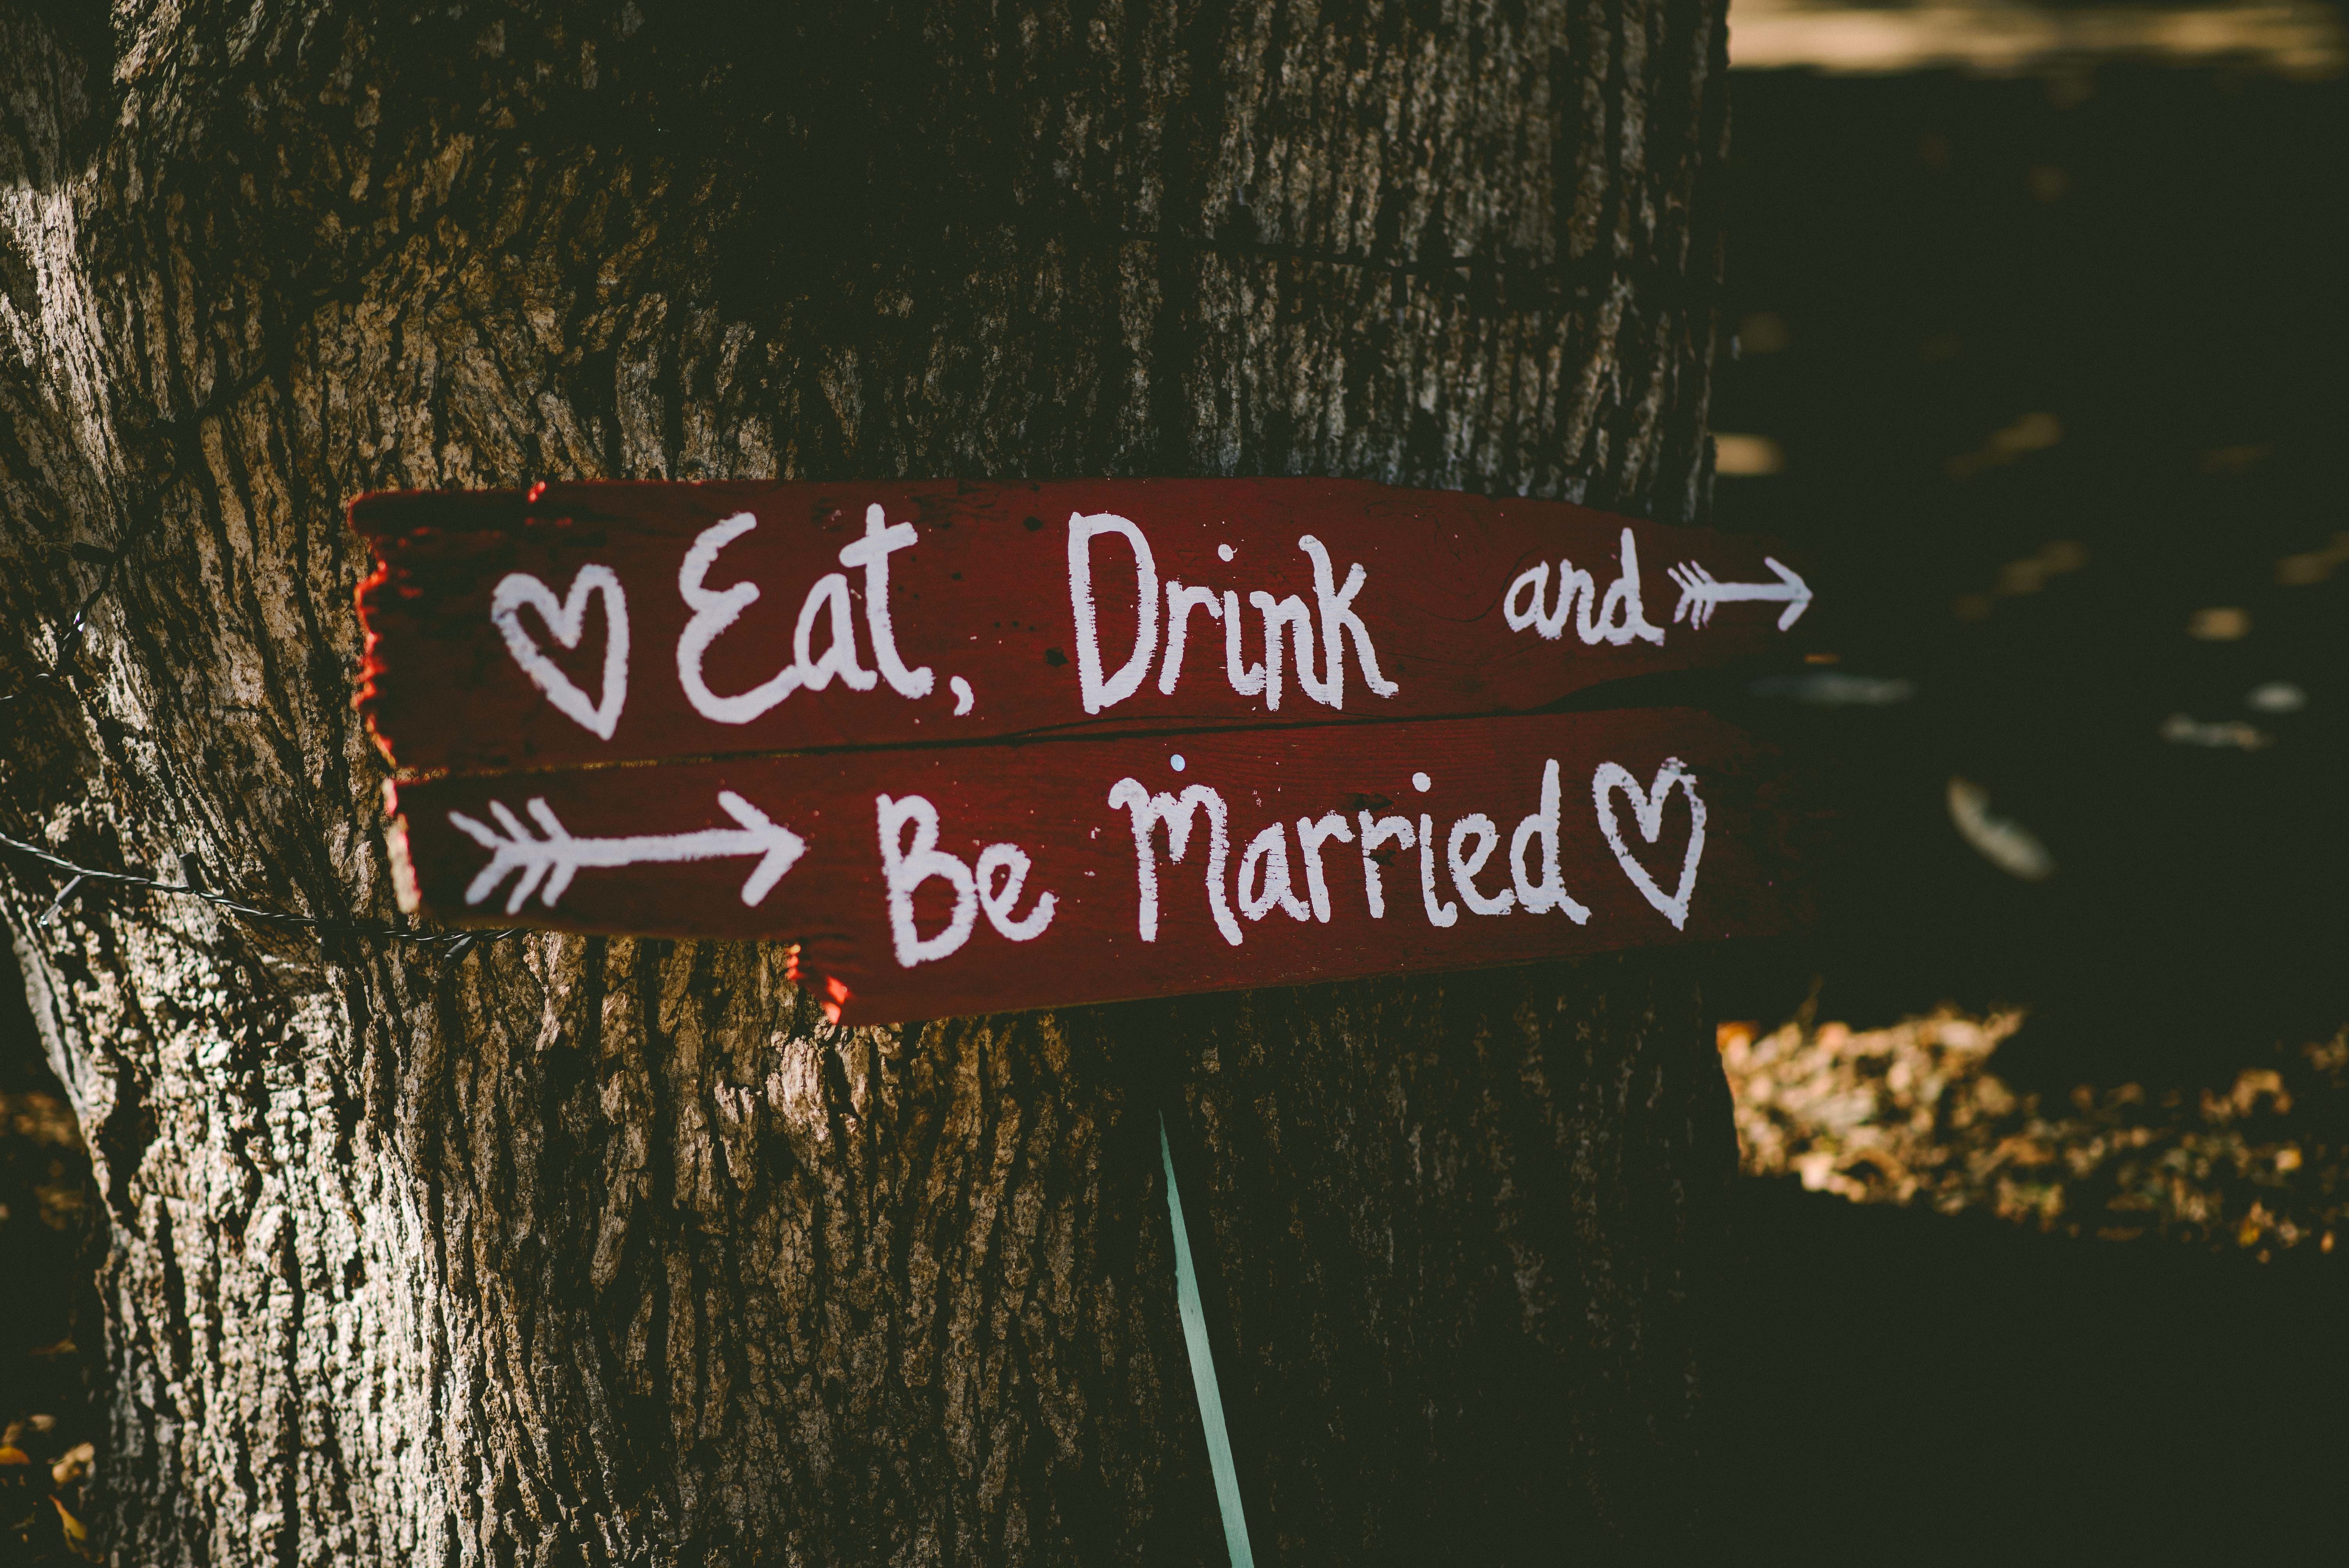
tree, morning, leaf, sign, red, color, autumn, wedding, married, marriage, season, font